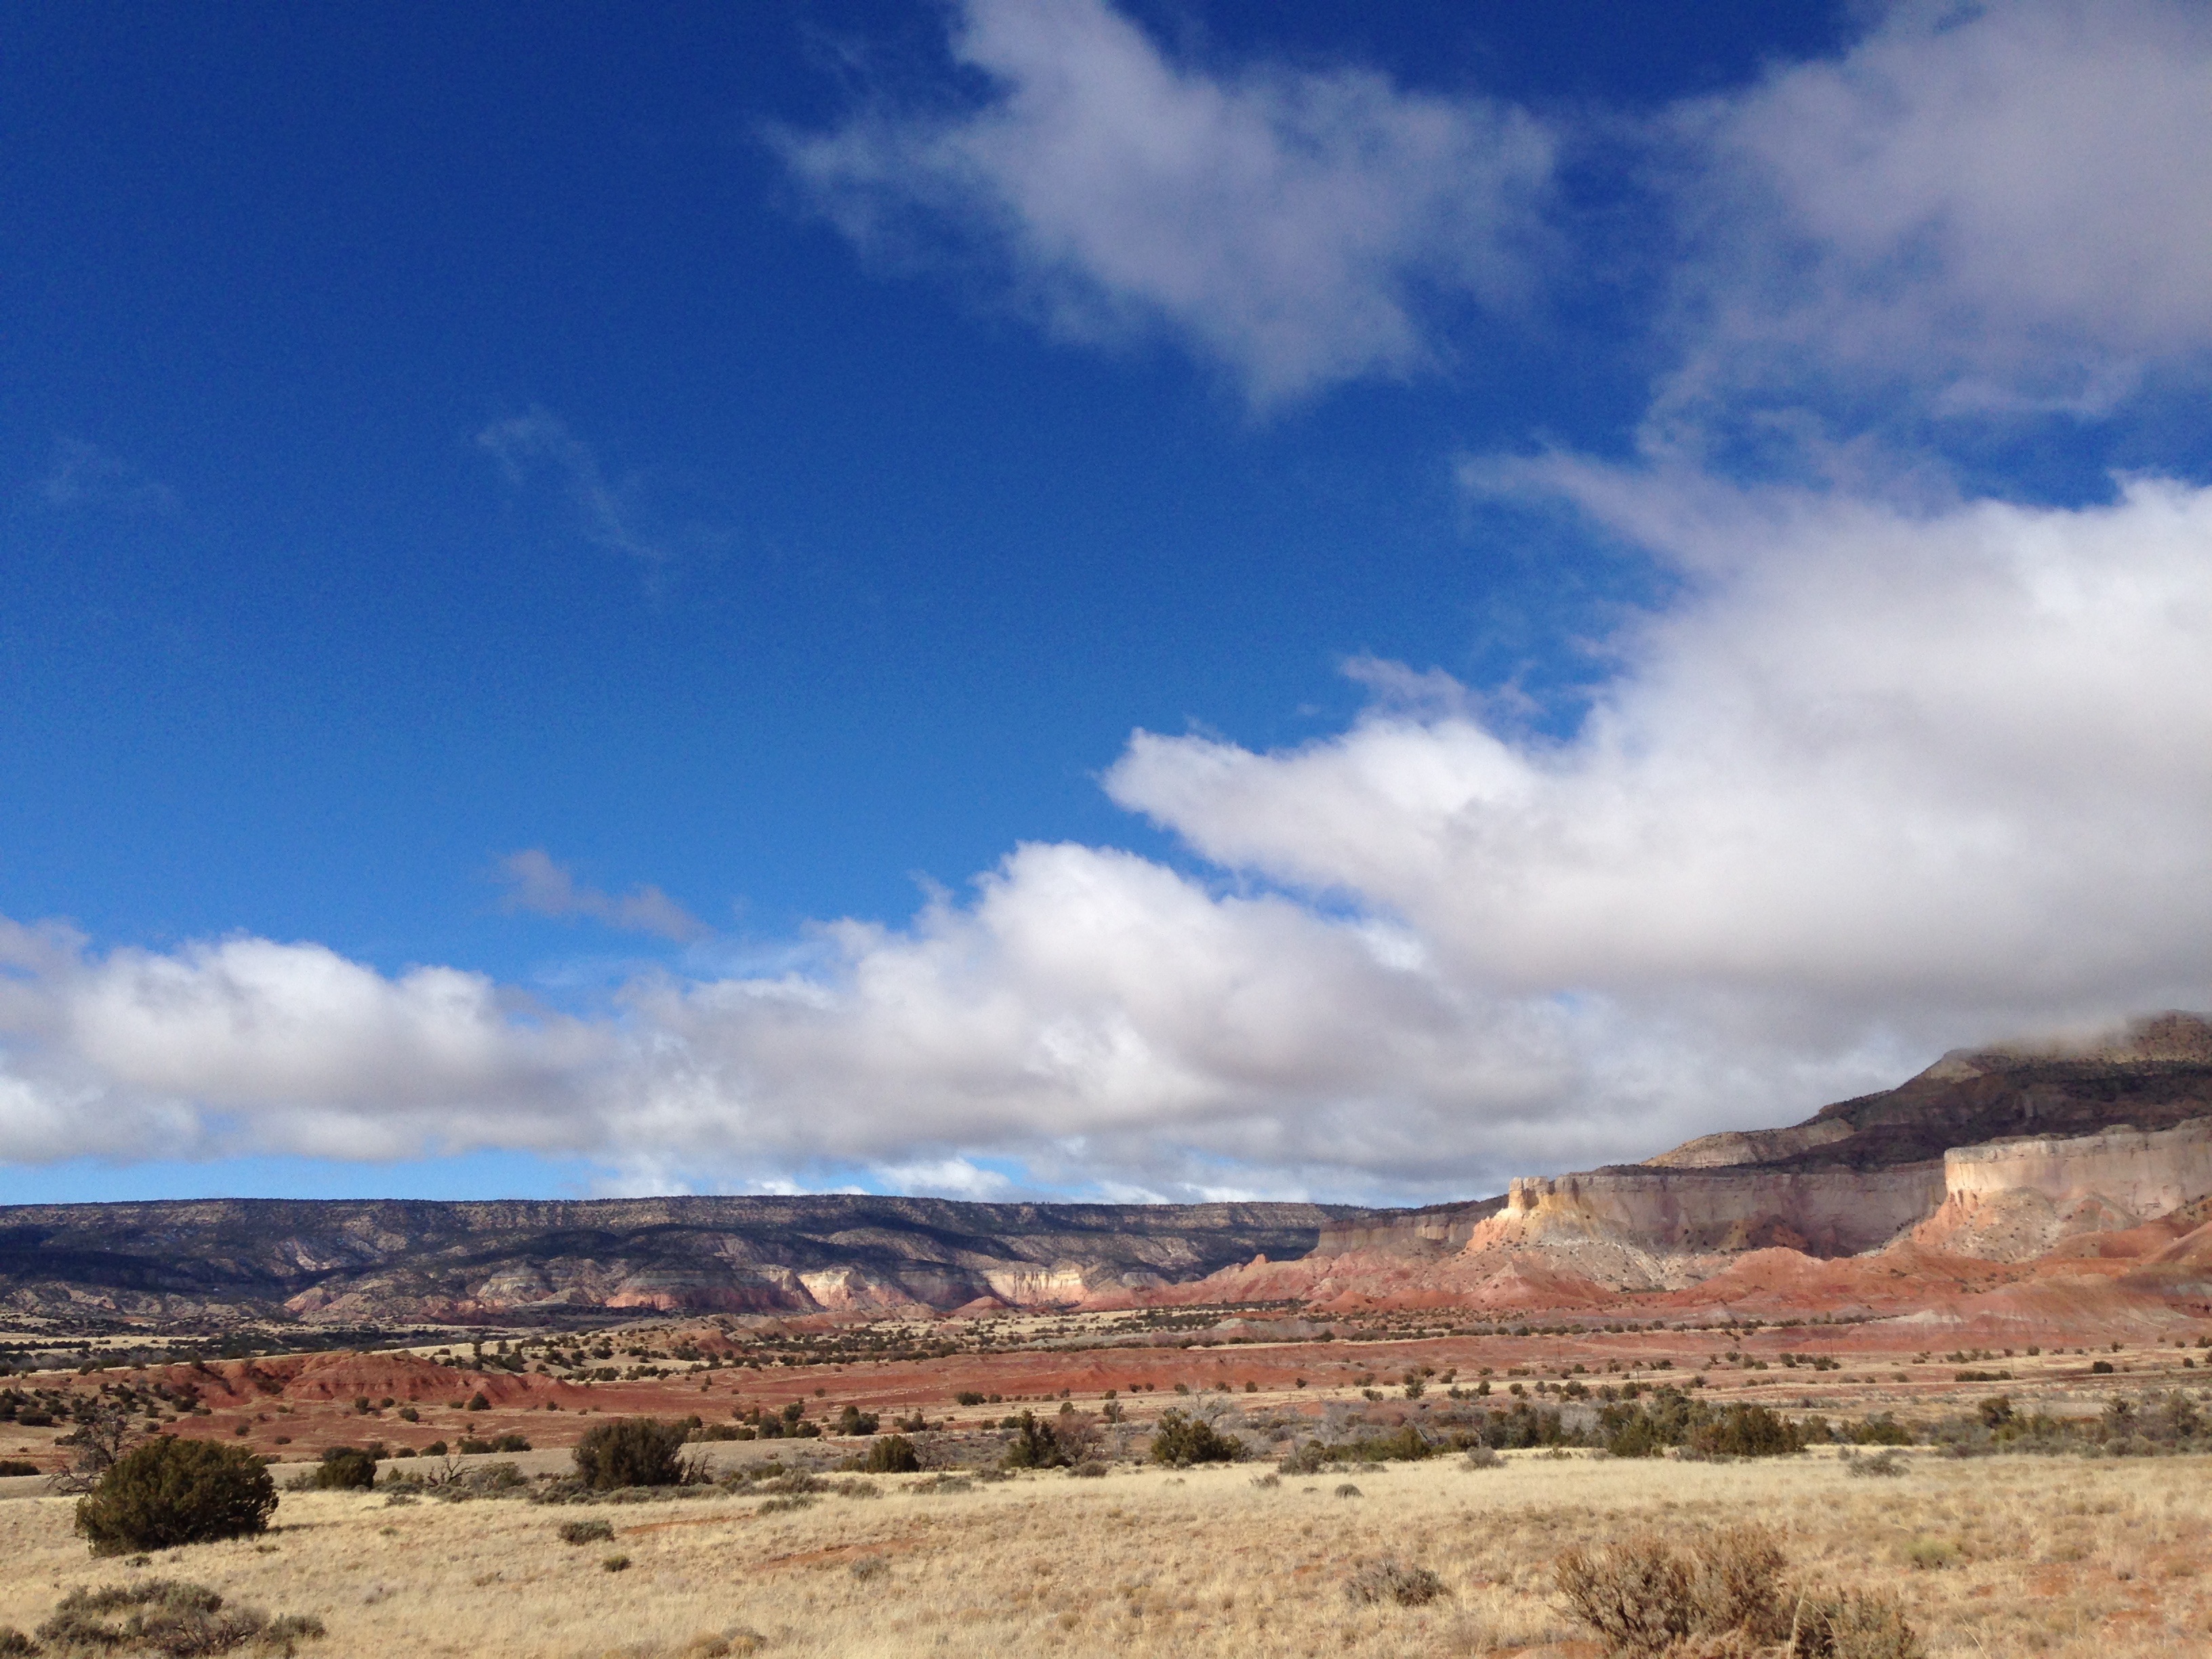
landscape, horizon, wilderness, mountain, cloud, sky, field, prairie, hill, valley, panorama, plain, badlands, plateau, ecosystem, steppe, rural area, landform, natural environment, geographical feature, mountainous landforms